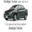
Label: automobile